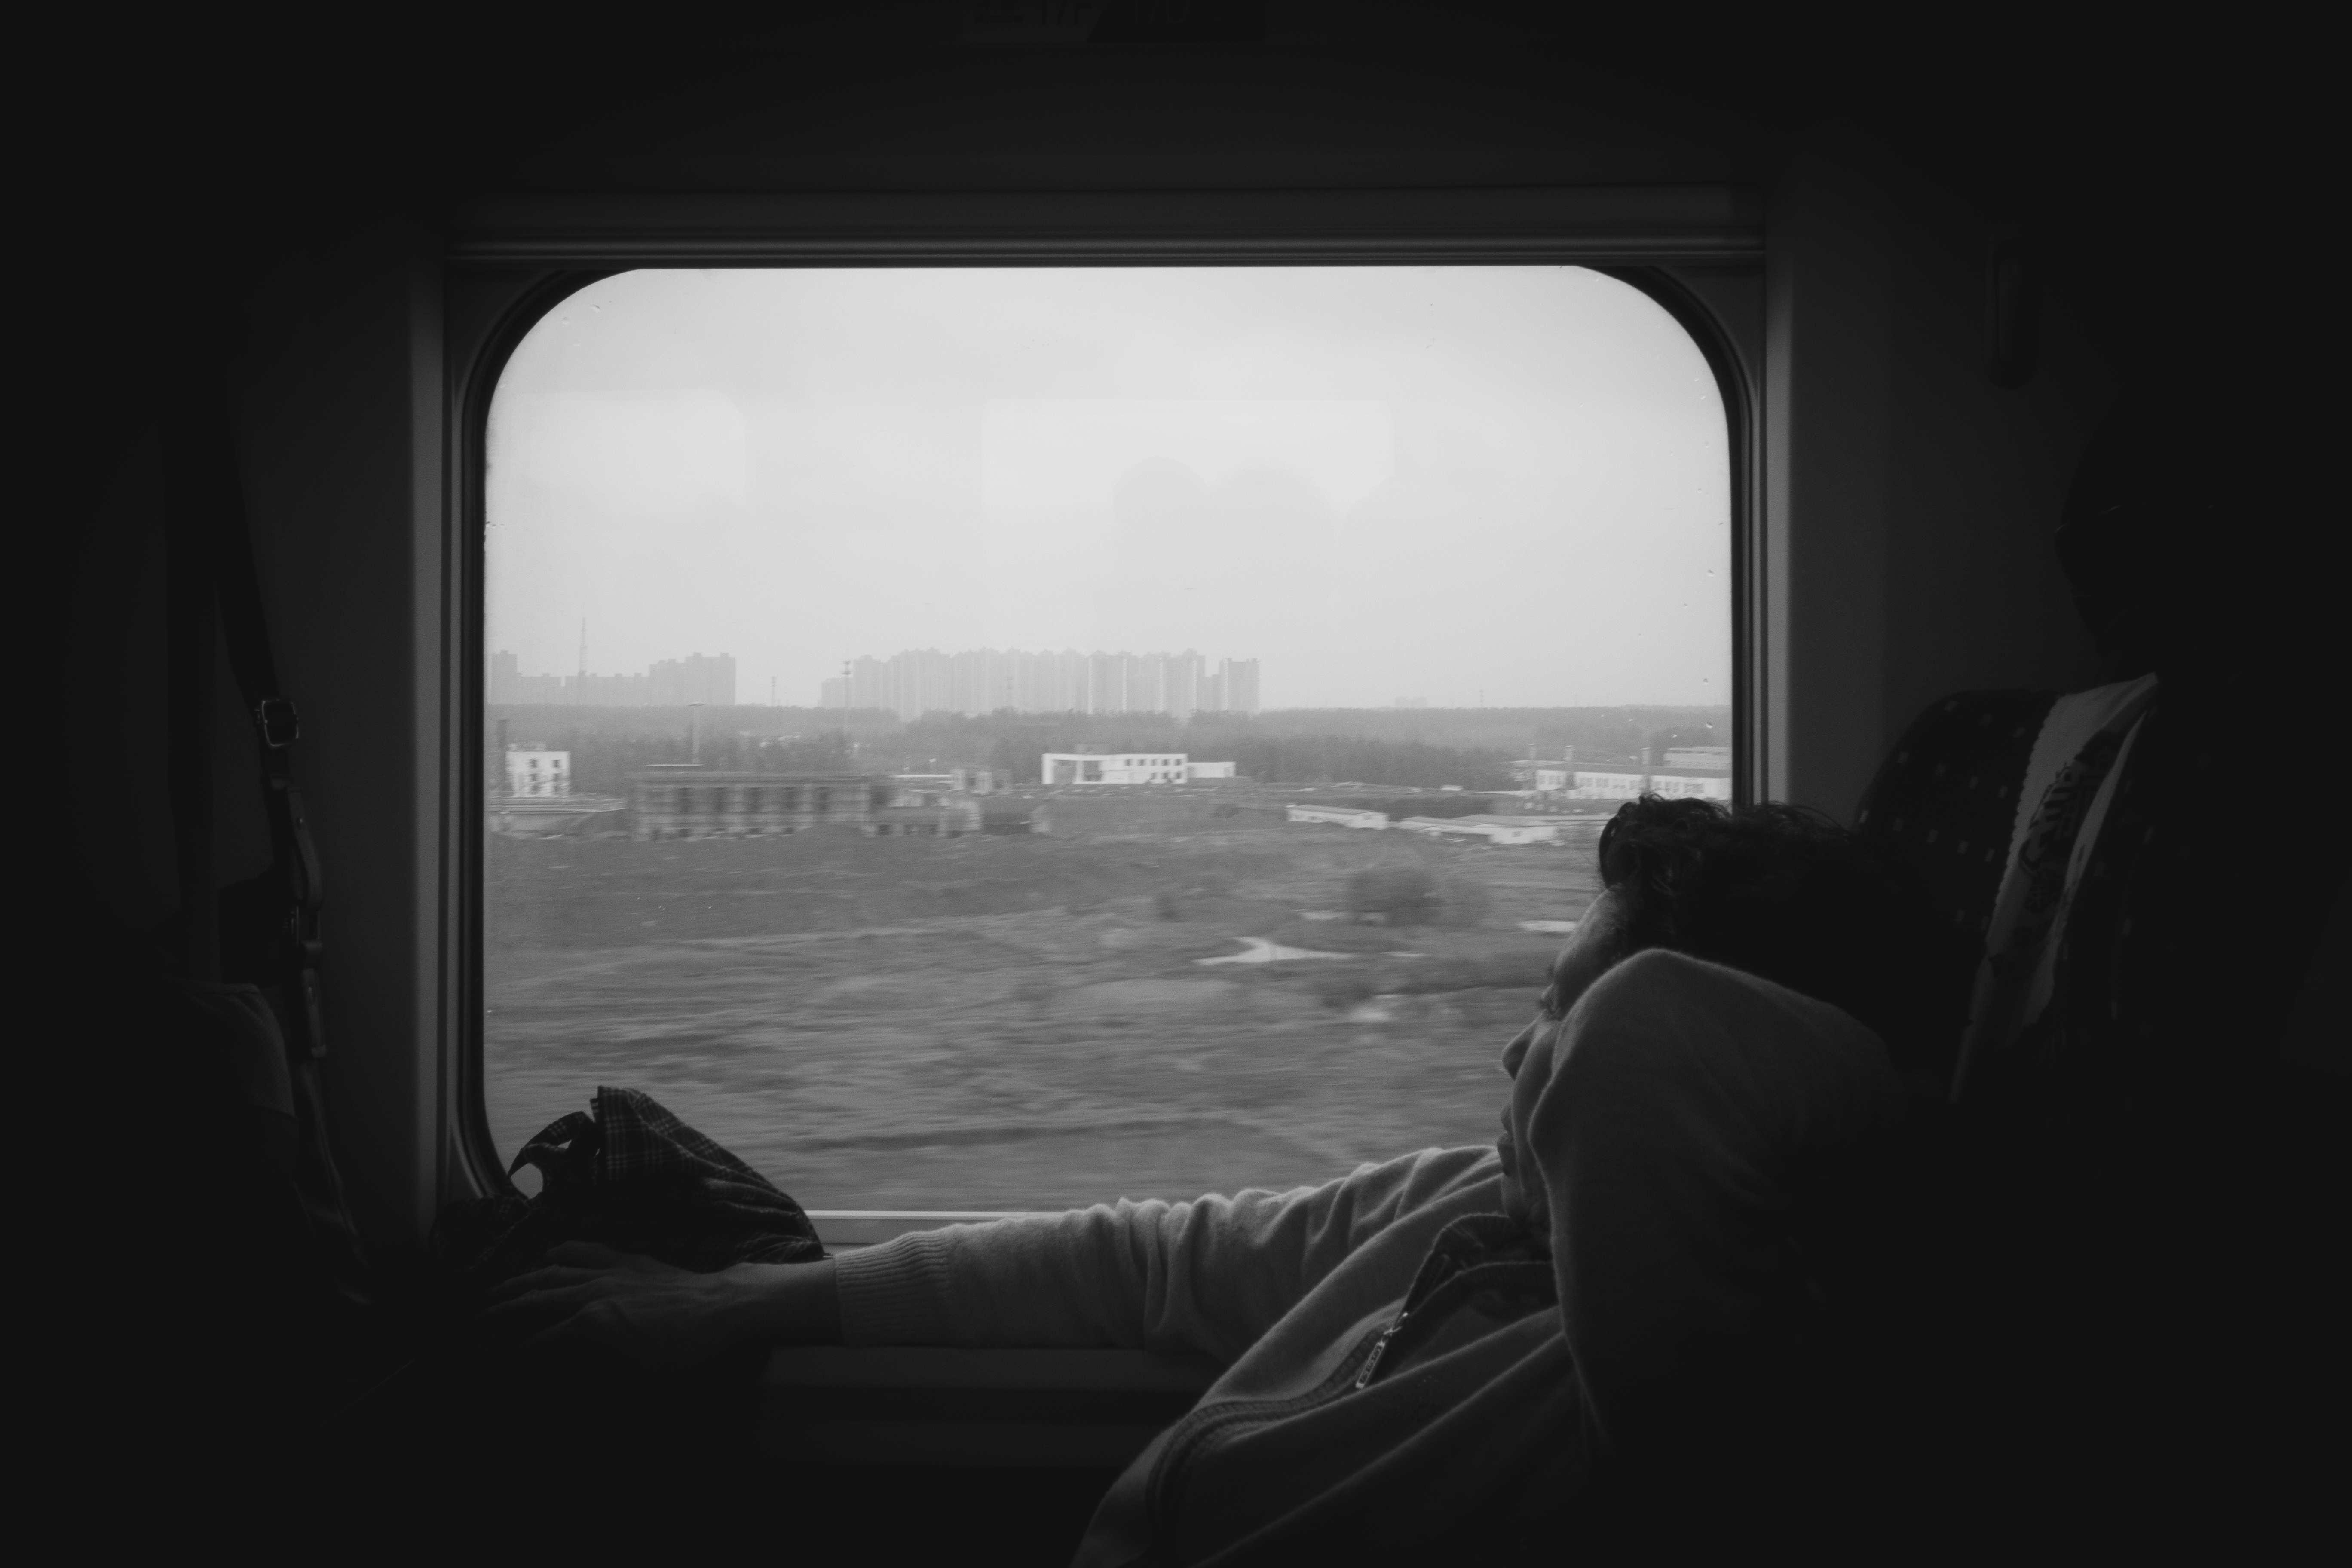
light, black and white, white, street, photography, sunlight, window, city, urban, train, thinking, thought, shadow, human, darkness, black, monochrome, art, photograph, sony, image, fine, china, shape, sonystreetphotographer, element, dscrx100, monochrome photography, film noir, atmospheric phenomenon